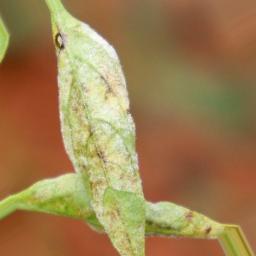
Label: powdery mildew